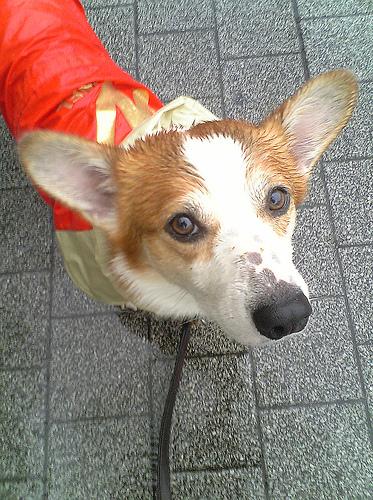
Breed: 205-n000029-Pembroke